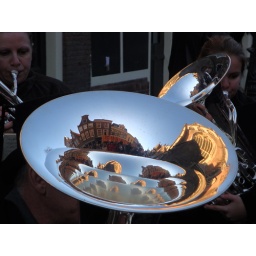
The church and houses against the instense blue sky created this amazing reflections in the Tuba.